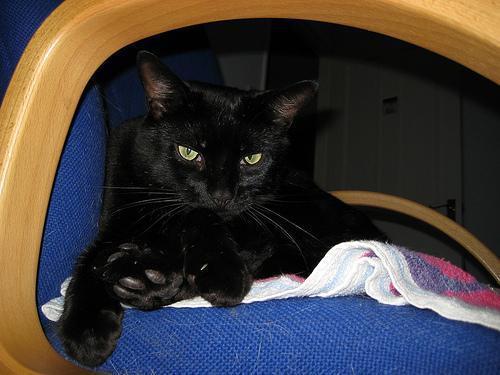
Bombay